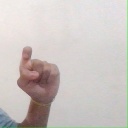
अक्षर: इ